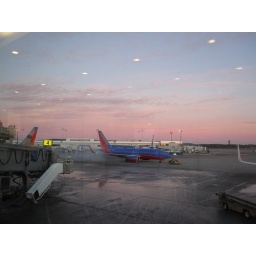
plane fart under pink skies